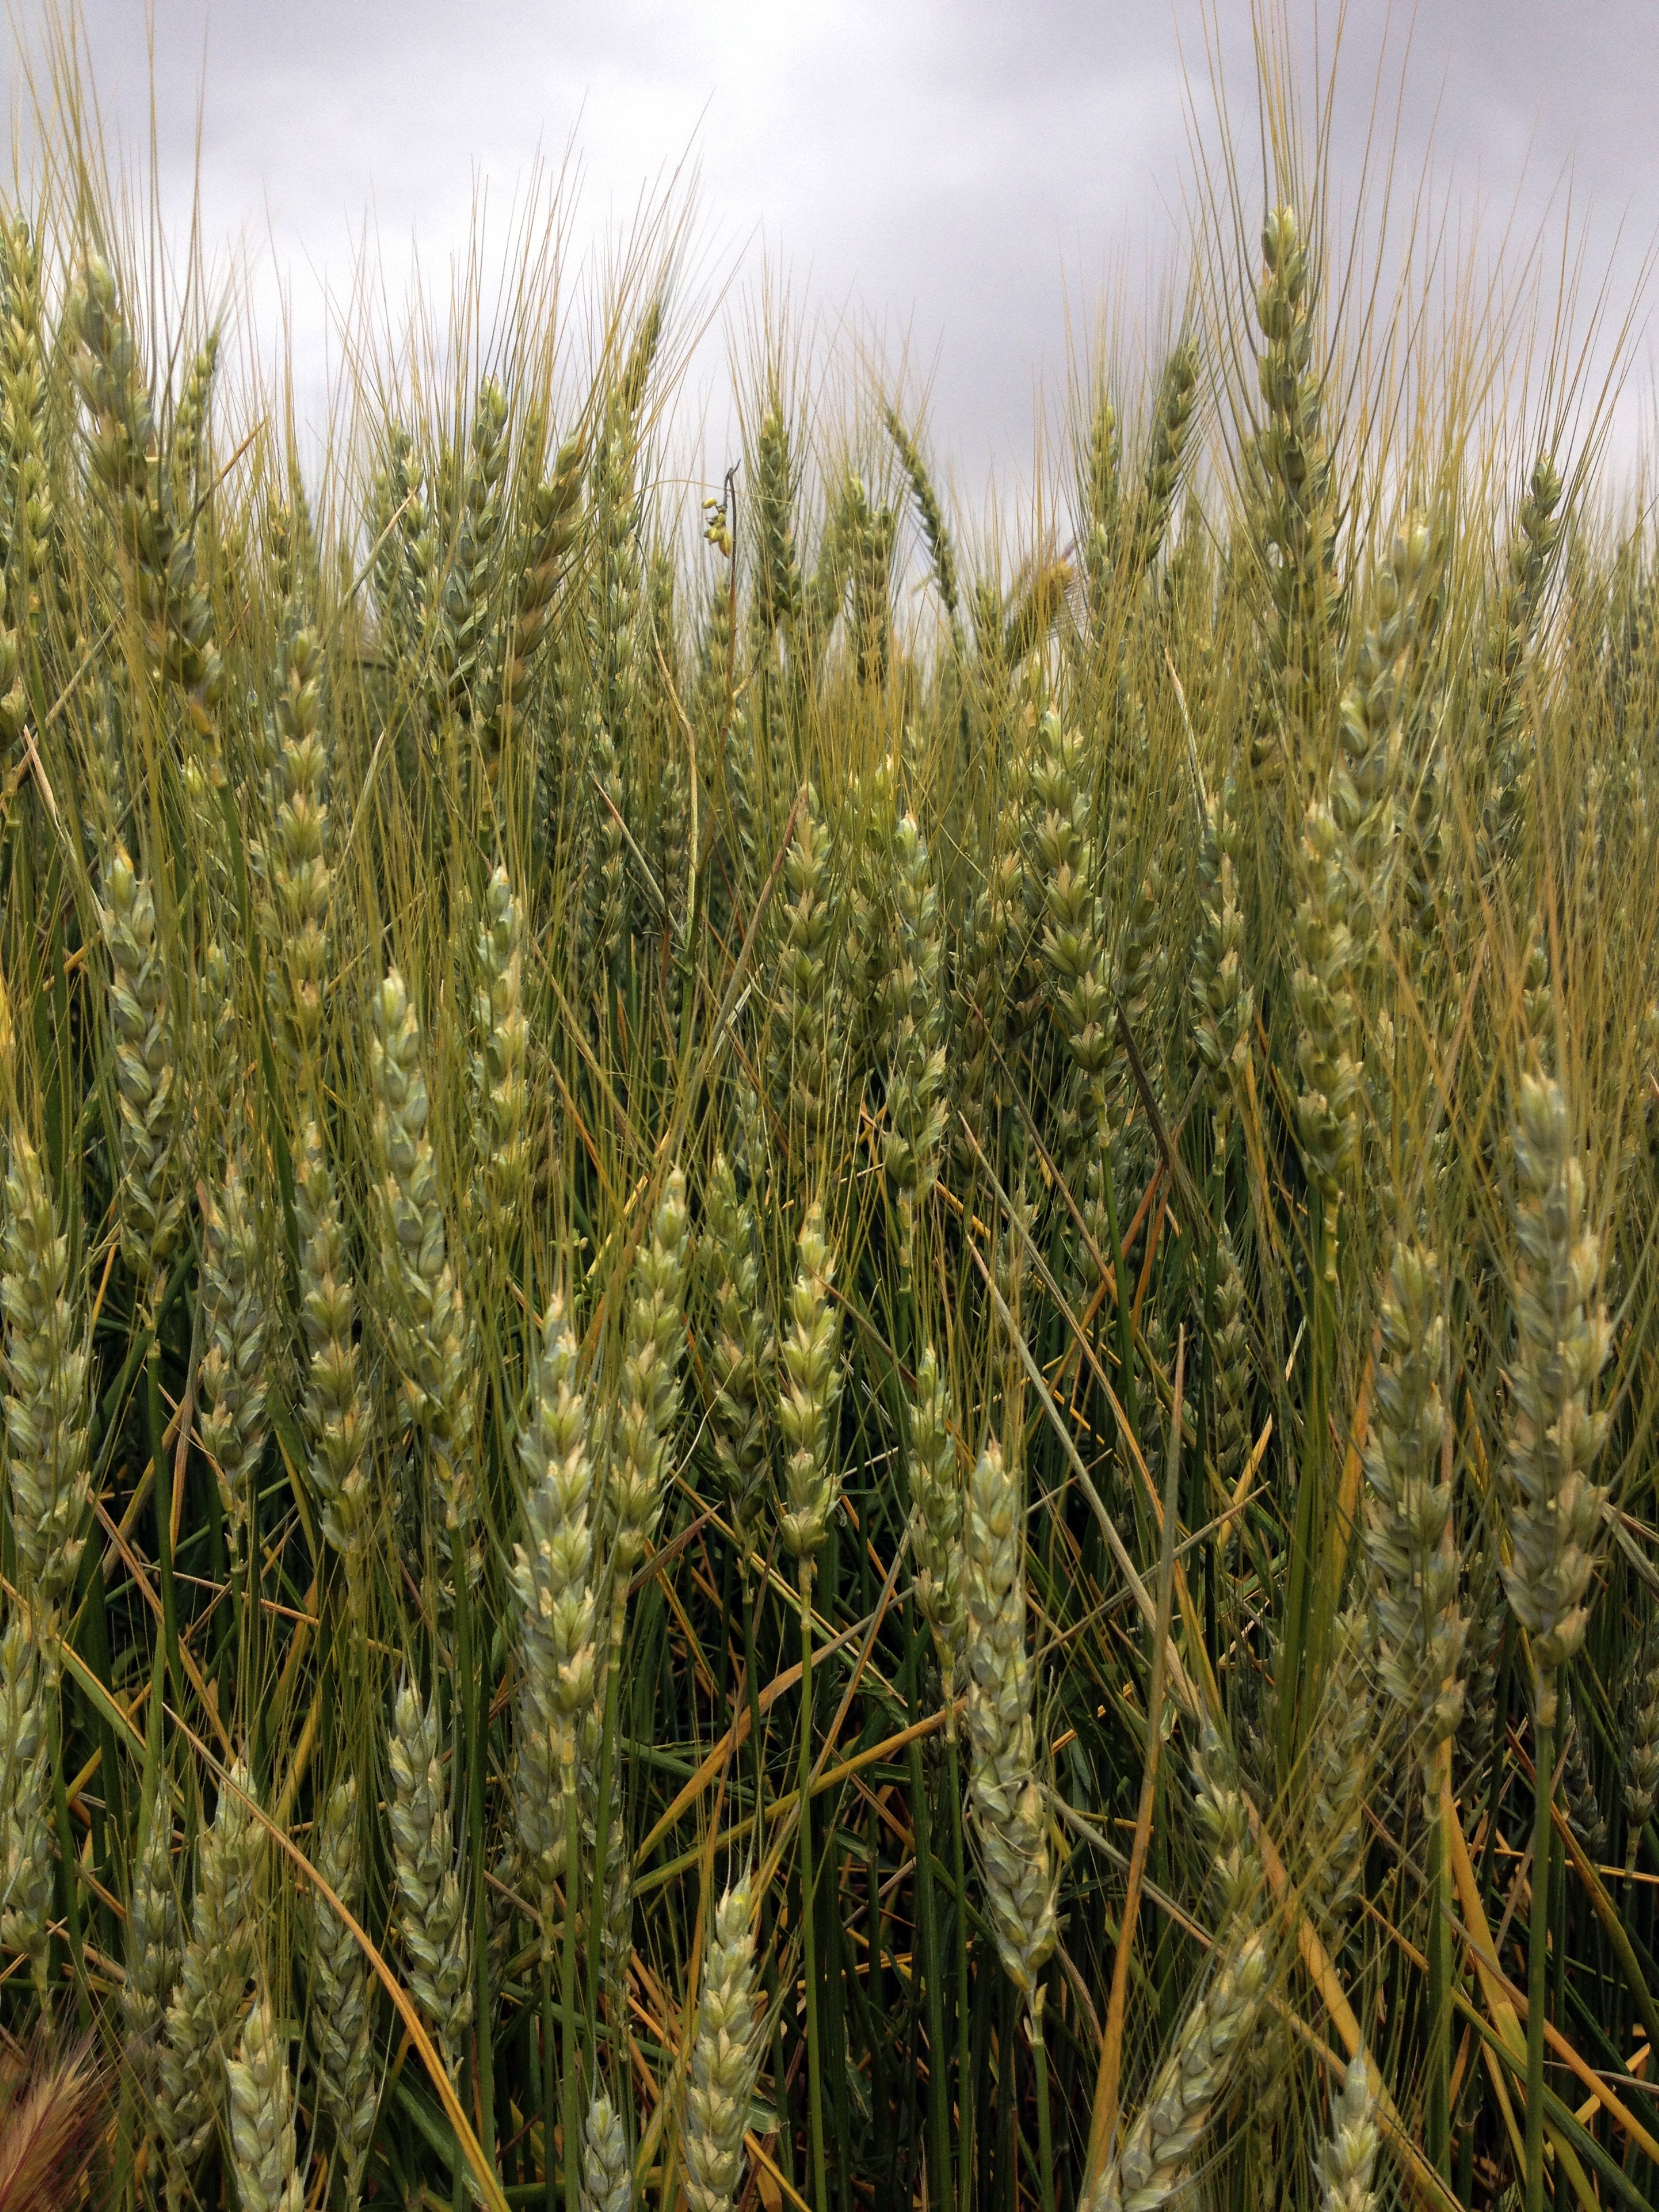
nature, grass, plant, field, wheat, prairie, village, food, produce, crop, peace, agriculture, flora, spike, cereal, rye, ecosystem, flowering plant, triticale, hordeum, grass family, land plant, phragmites